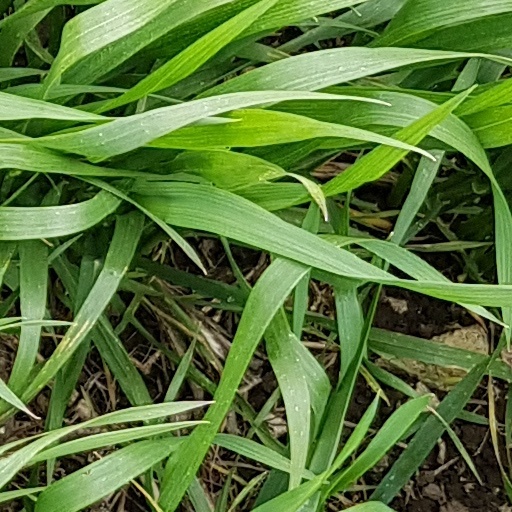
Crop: wheat